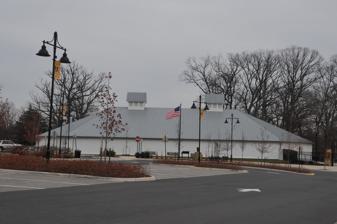
Building: Bush Tabernacle
Country: United States of America
Year built: 1903
Roller skating rink Bush Tabernacle The Bush Tabernacle Skating Rink and Event Venue is a roller skating rink and community center located in Purcellville , Virginia . The building is listed on the National Register of Historic Places . Built in 1903, the original structure was an amphitheater-style auditorium that hosted politicians, evangelists and performers. The town of Purcellville purchased the facility in 2007, and in 2009 it closed the building because of safety concerns. An extensive renovation was completed in 2010, and the building re-opened in October. Activities The Bush Tabernacle Skating Rink is open to the general public for roller skating, a Teen Center every Friday night, and it is also available for private events. Hours of operation are posted on its website. References